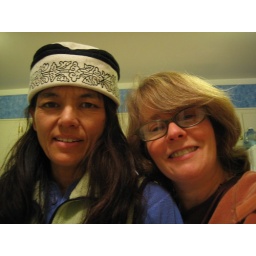
Catherine is holding the camera. We framed it by looking at the reflection of the LCD screen in the kitchen window at night.